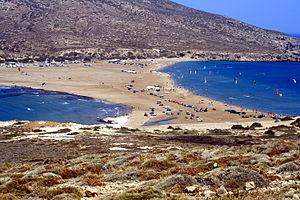
Prasonisi ou Prassoníssi est une île grecque située dans le sud de la mer Égée reliée par une langue de terre à l'île de Rhodes dans le Dodécanèse. Son nom signifie l'« île verte ». Une seconde Prasonisi fait partie des Alcyonides, dans le golfe de Corinthe.